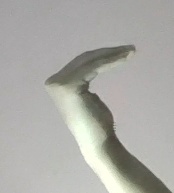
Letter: haa